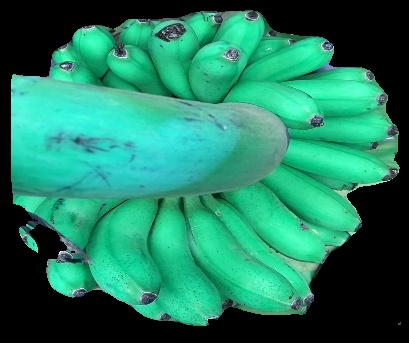
Variety: rasbale
Grade: grade1